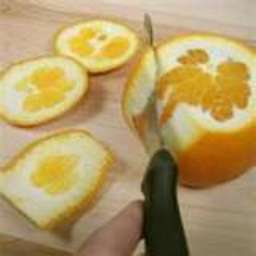
Label: peels